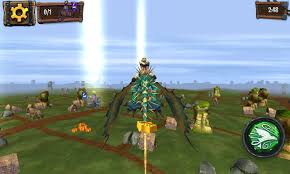
Portrait style: Cartoon Portrait